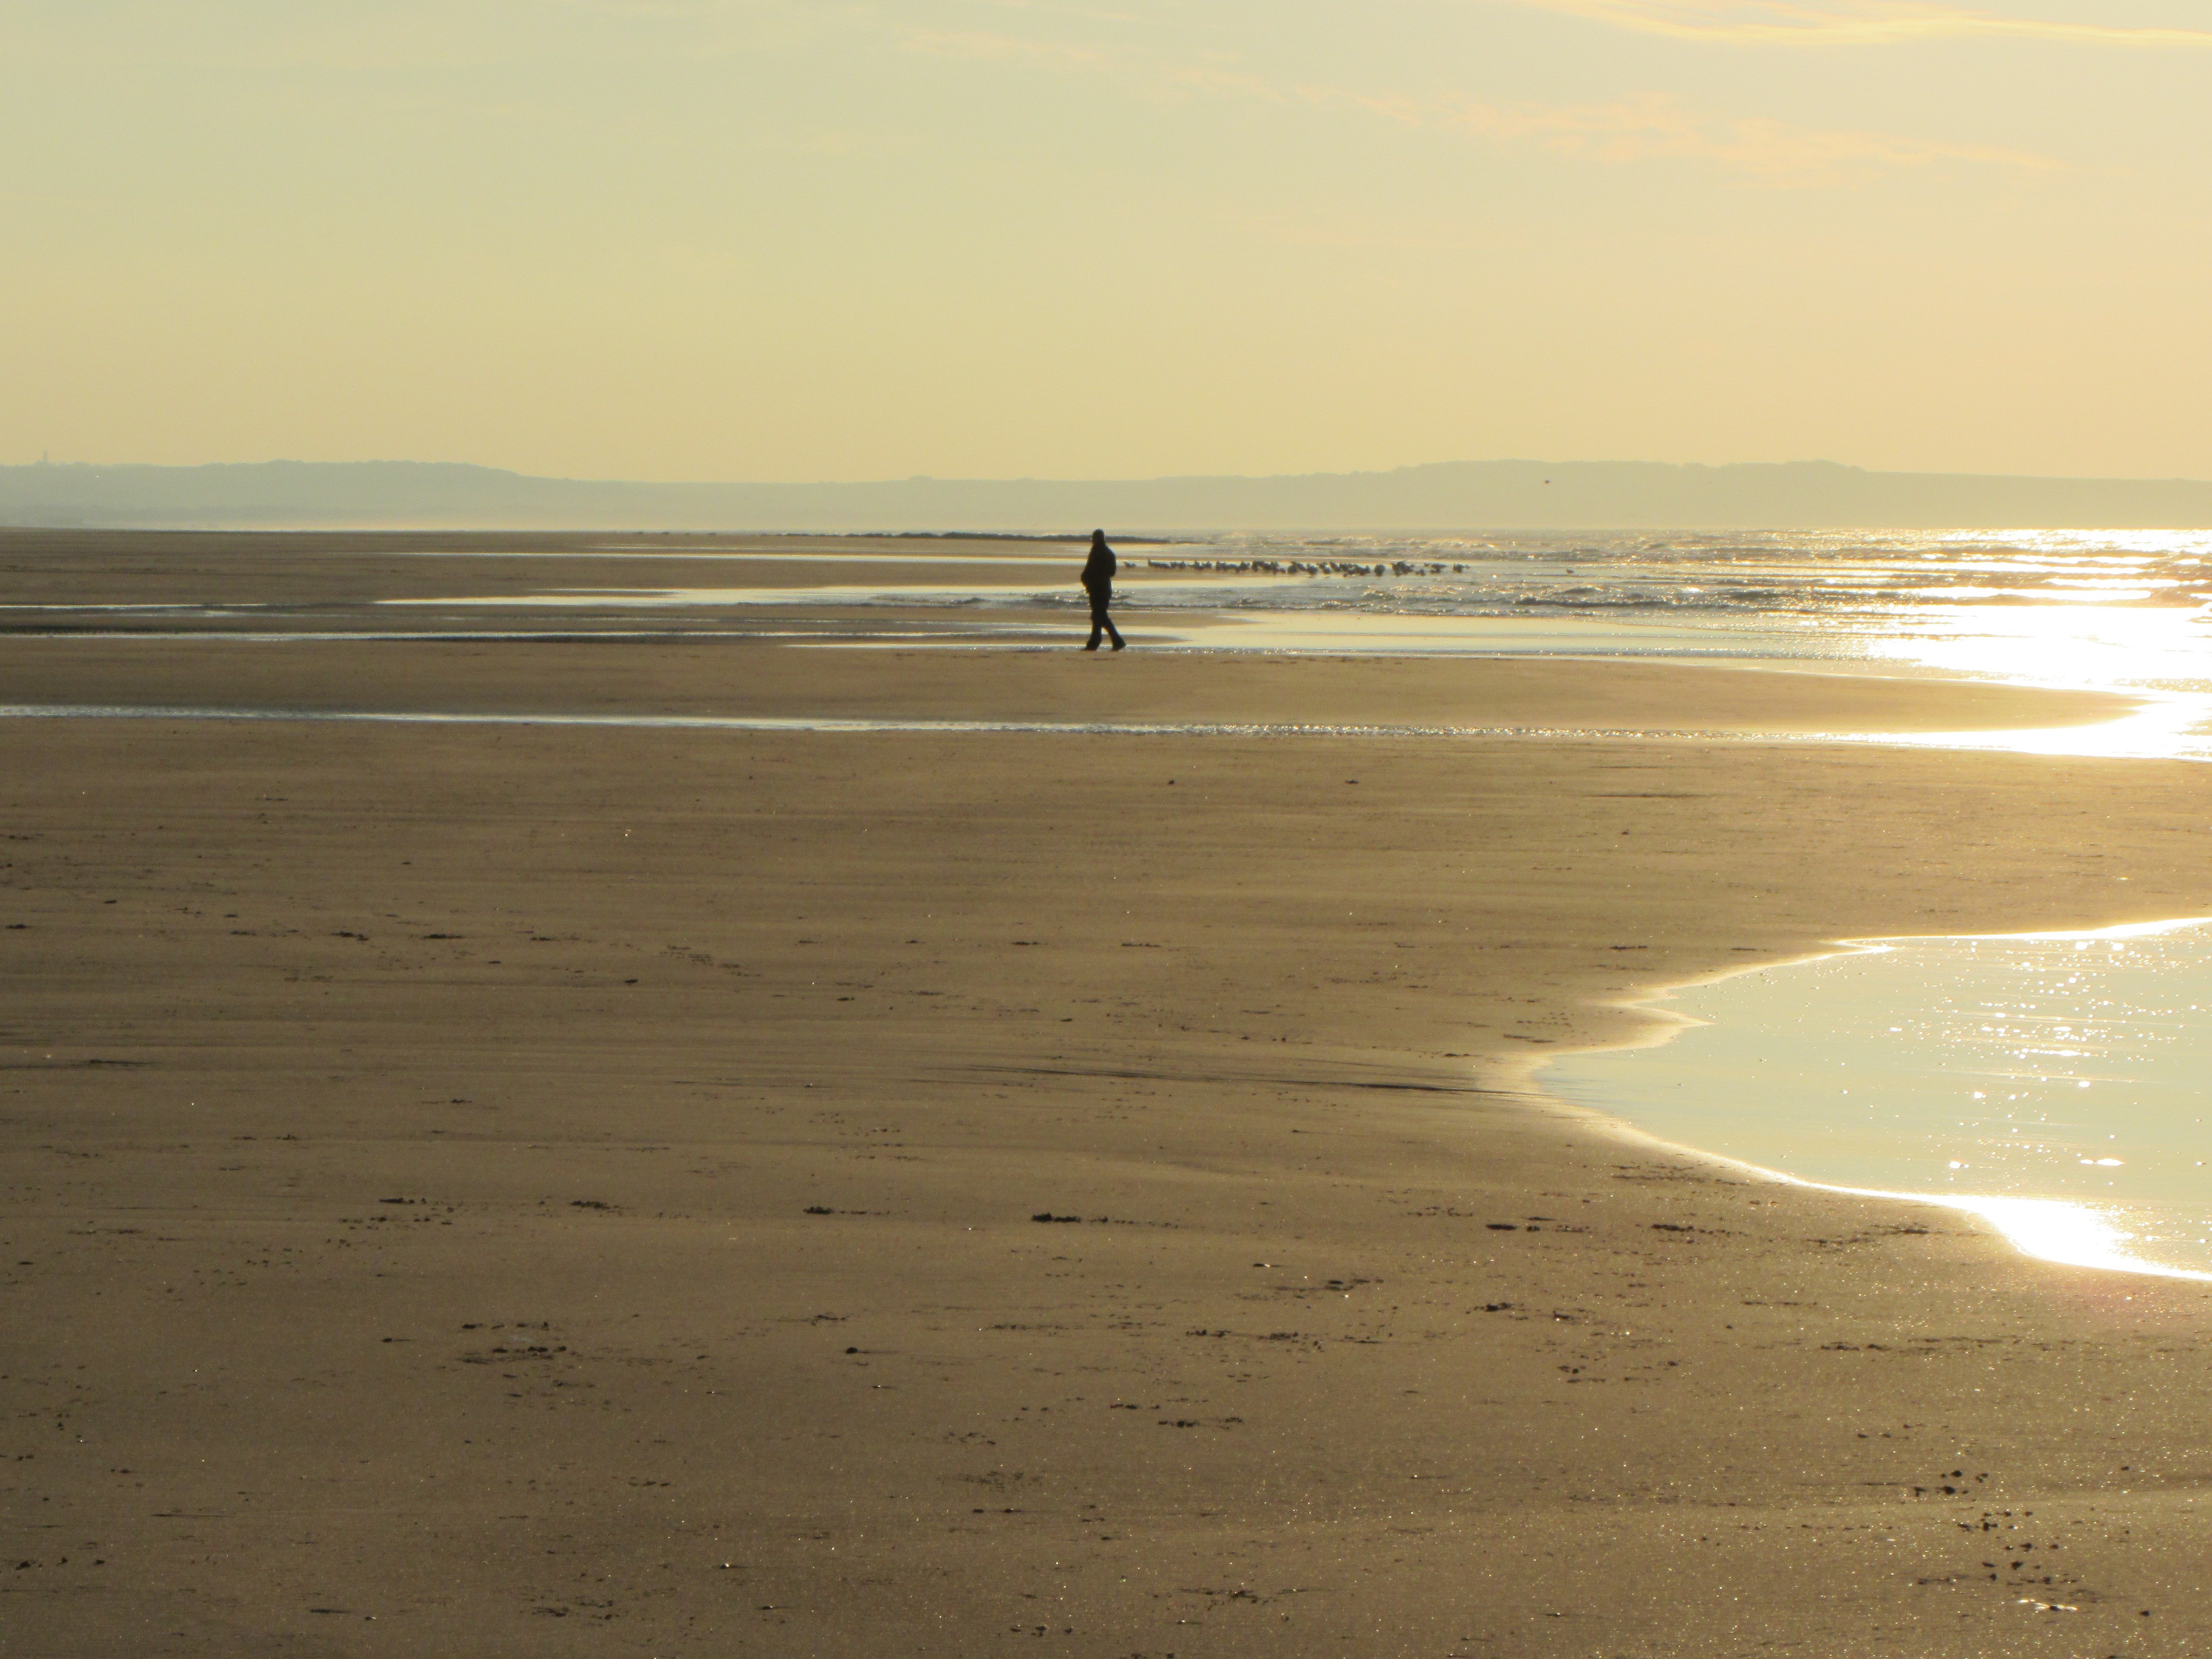
man, beach, sea, coast, sand, ocean, horizon, silhouette, sunrise, sunset, sunlight, morning, shore, wave, dawn, dusk, walk, france, evening, bay, market, material, body of water, seagulls, pas de calais, mudflat, wind wave